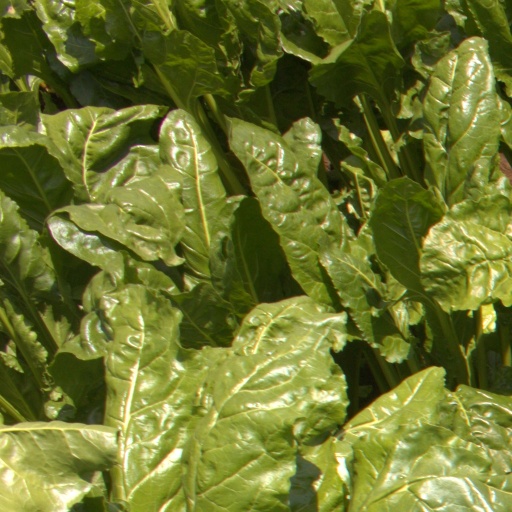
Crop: sugar beet